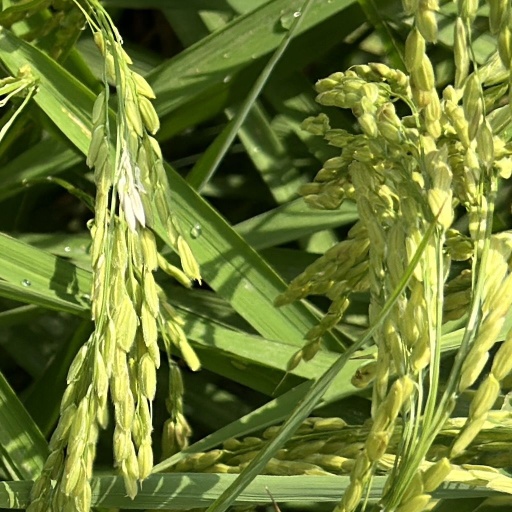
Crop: rice